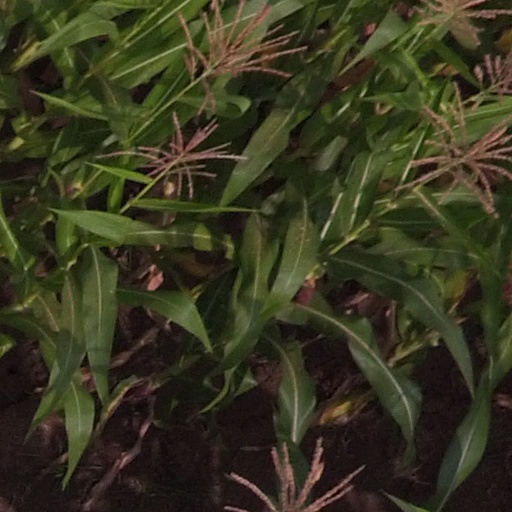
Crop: maize; corn